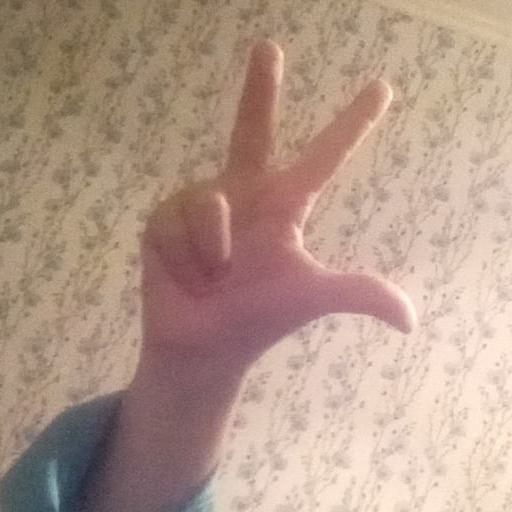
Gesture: three2